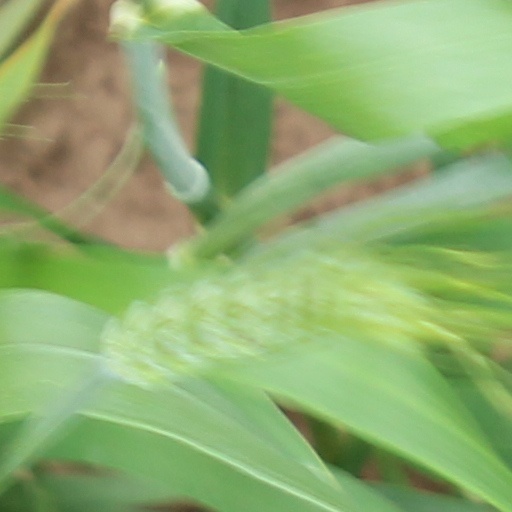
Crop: wheat